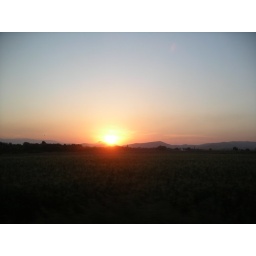
Sunset over a corn field as seen out the window of the van on our way home.